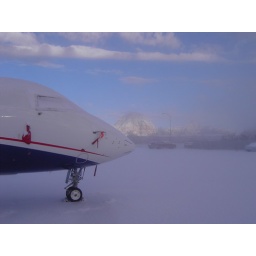
Shot of nose of plane and distant hill in Sedona,AZ